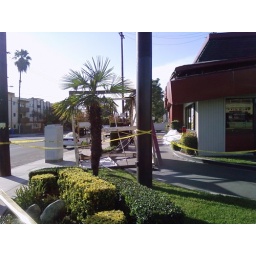
Jack in the Box sign on the ground